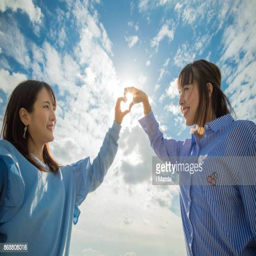
make a heart shape with hands to confine the sun inside